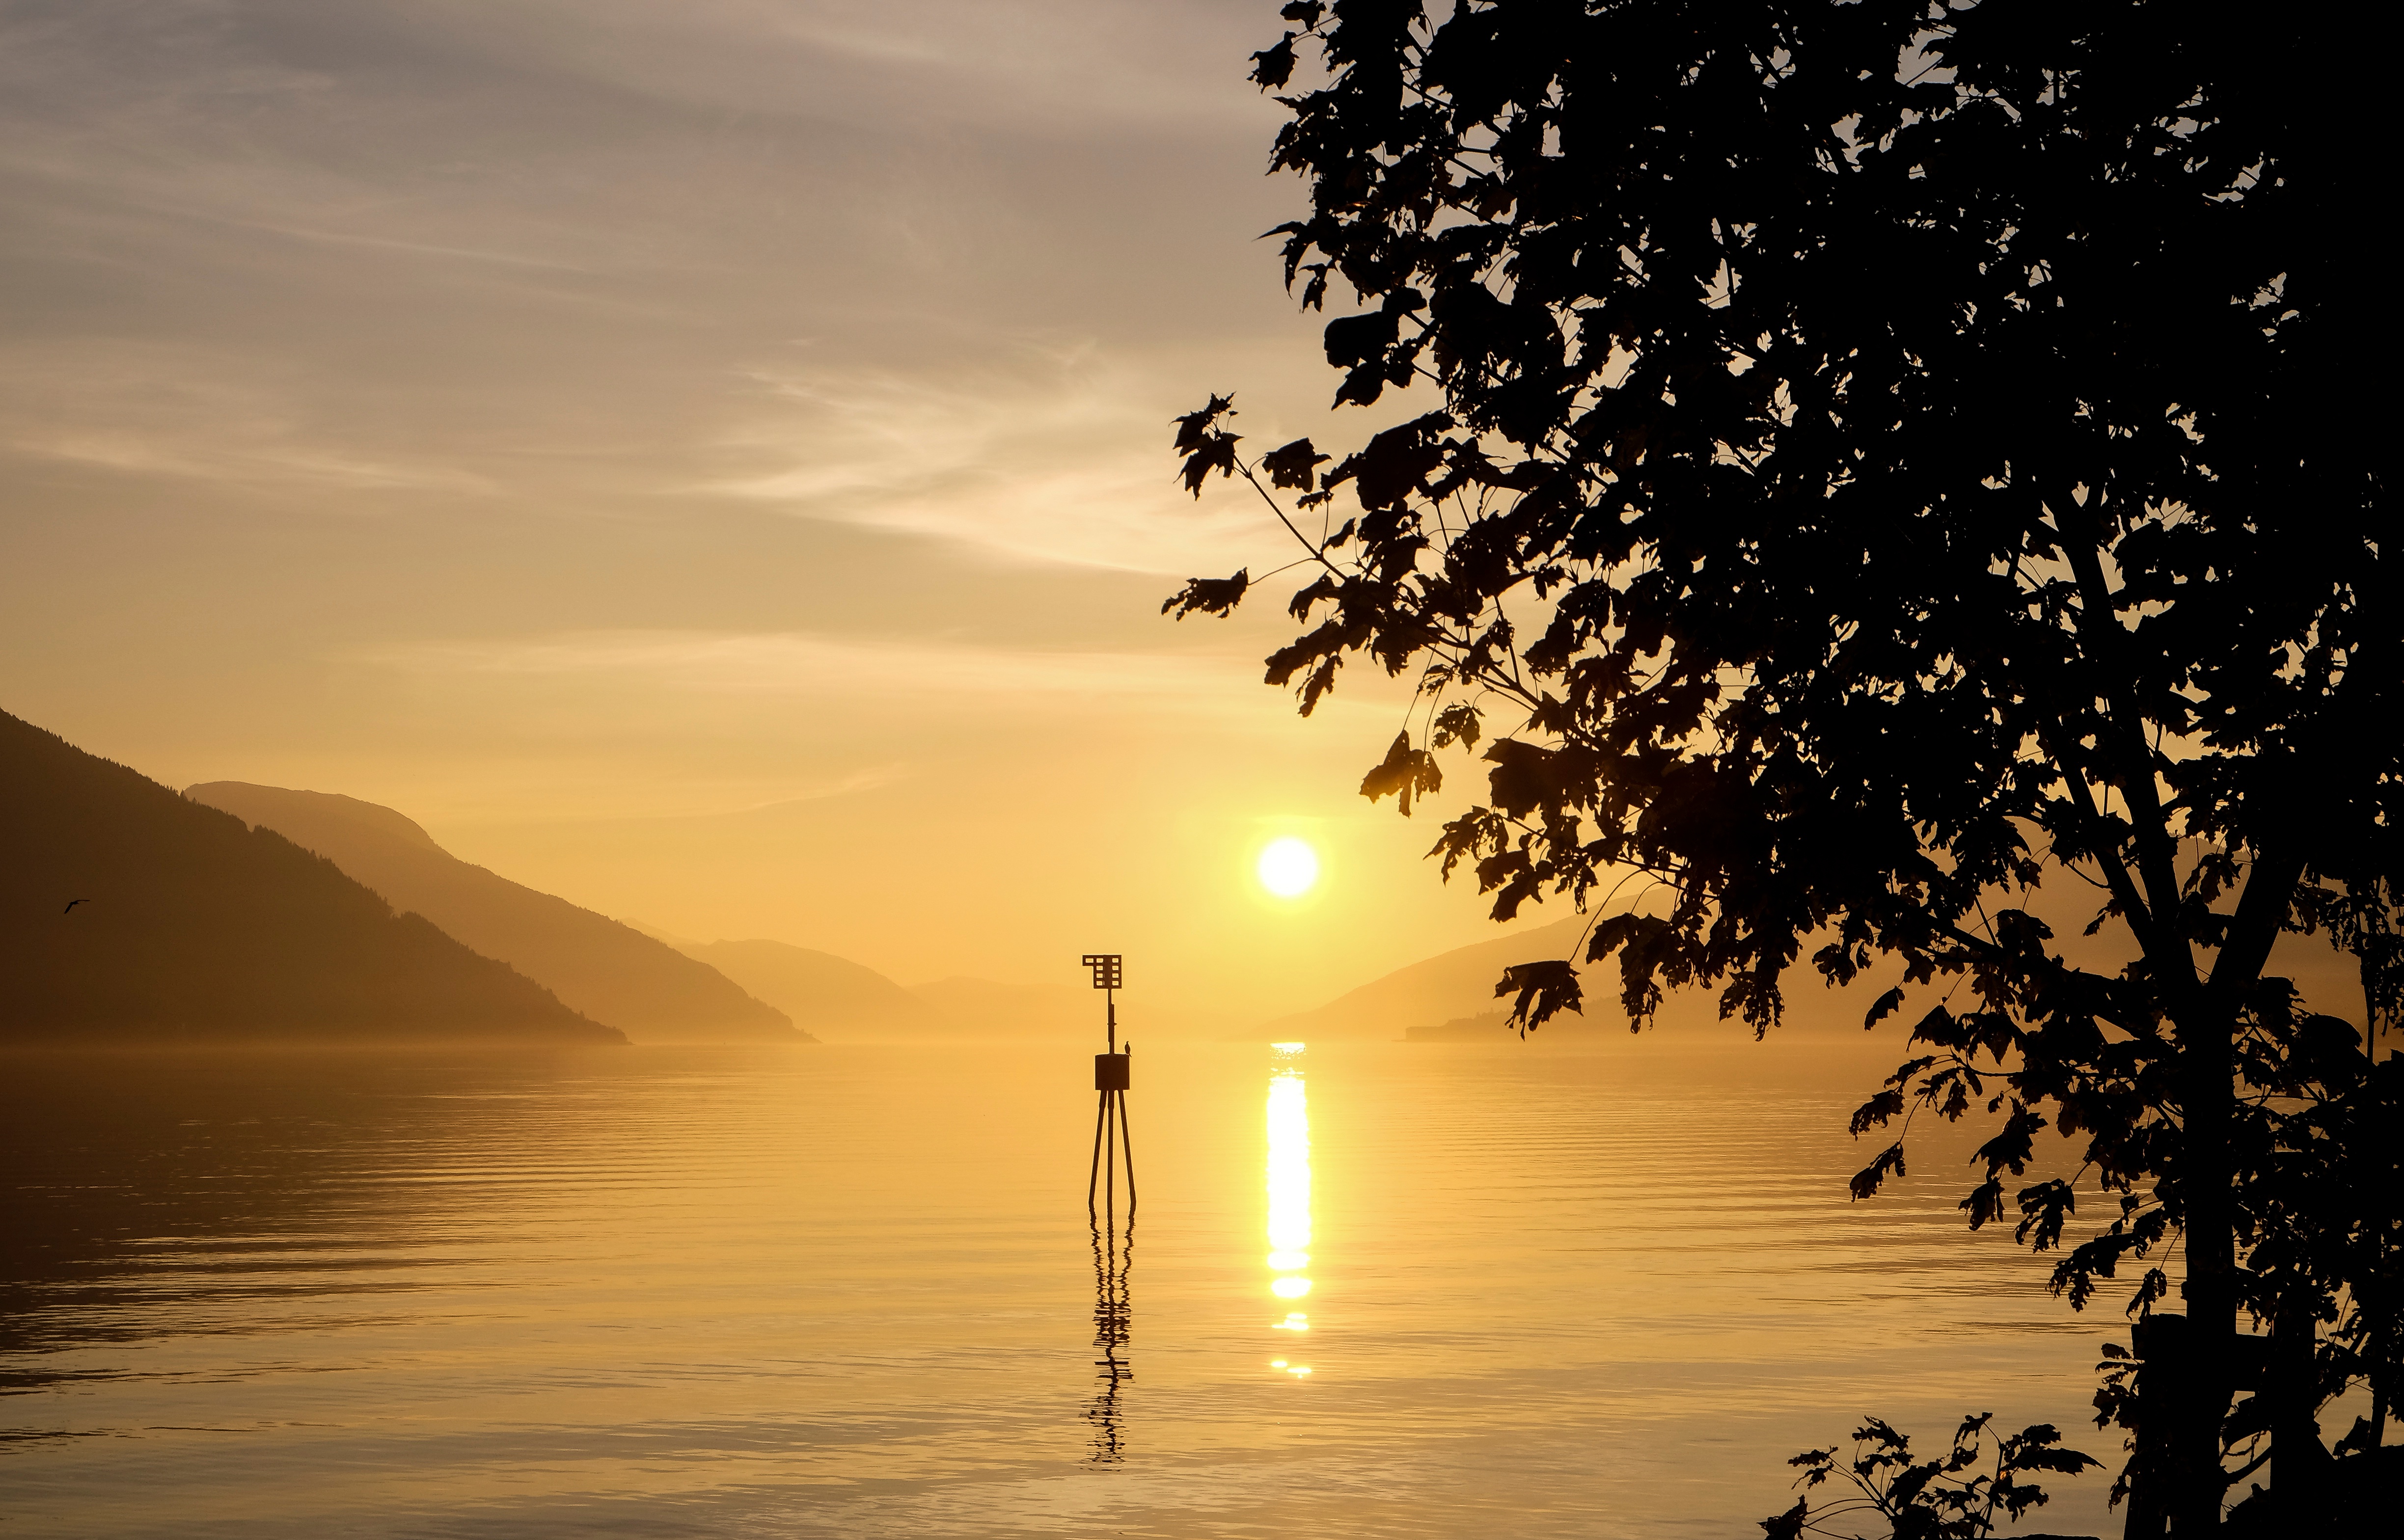
sea, tree, nature, horizon, sun, sunrise, sunset, sunlight, morning, dawn, dusk, evening, reflection, afterglow, atmospheric phenomenon